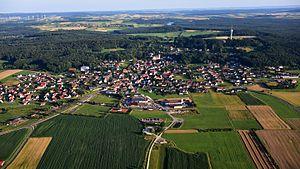
Arberg est une commune allemande, située en Bavière, dans l'arrondissement d'Ansbach et le district de Moyenne-Franconie.